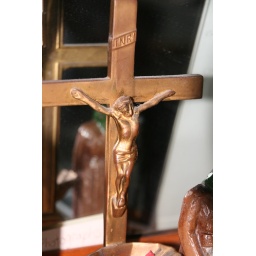
my grandmother's; in the spare bedroom at my grandparents house